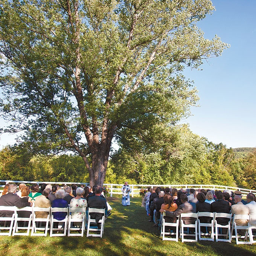
both the ceremony and reception were held .